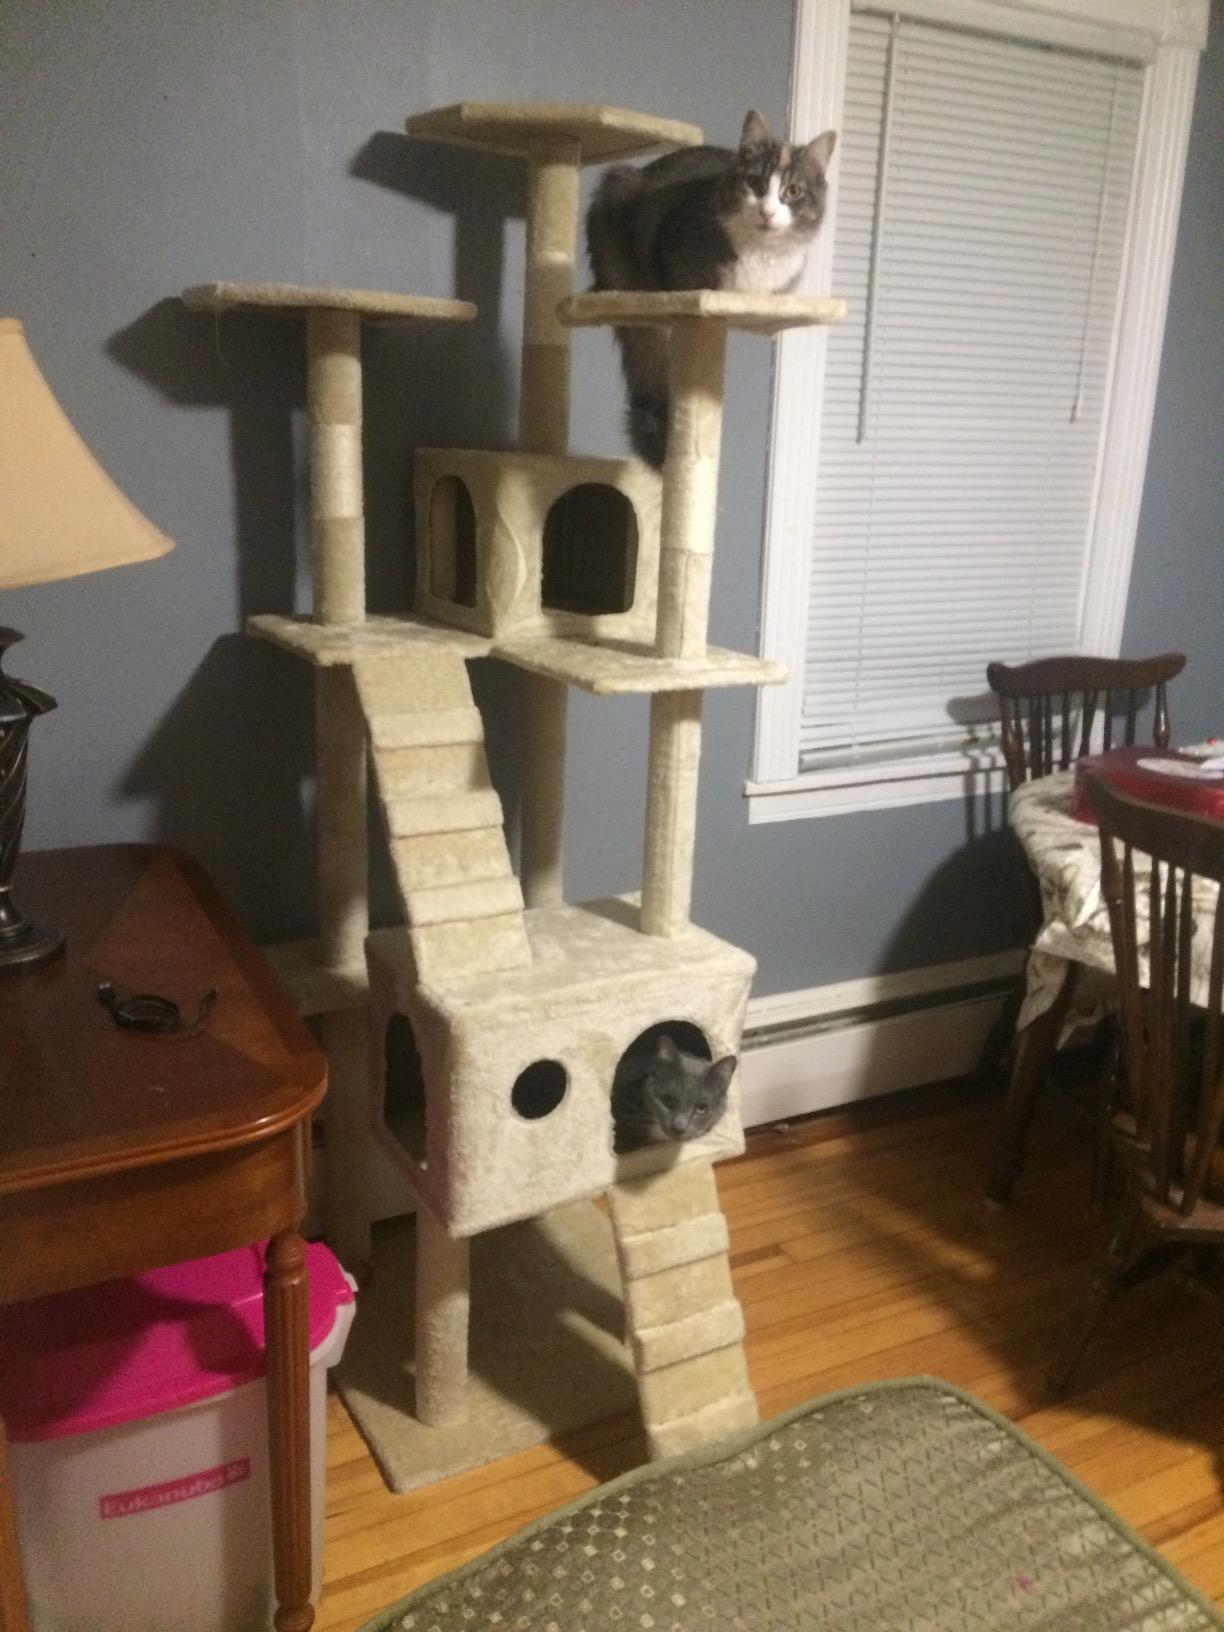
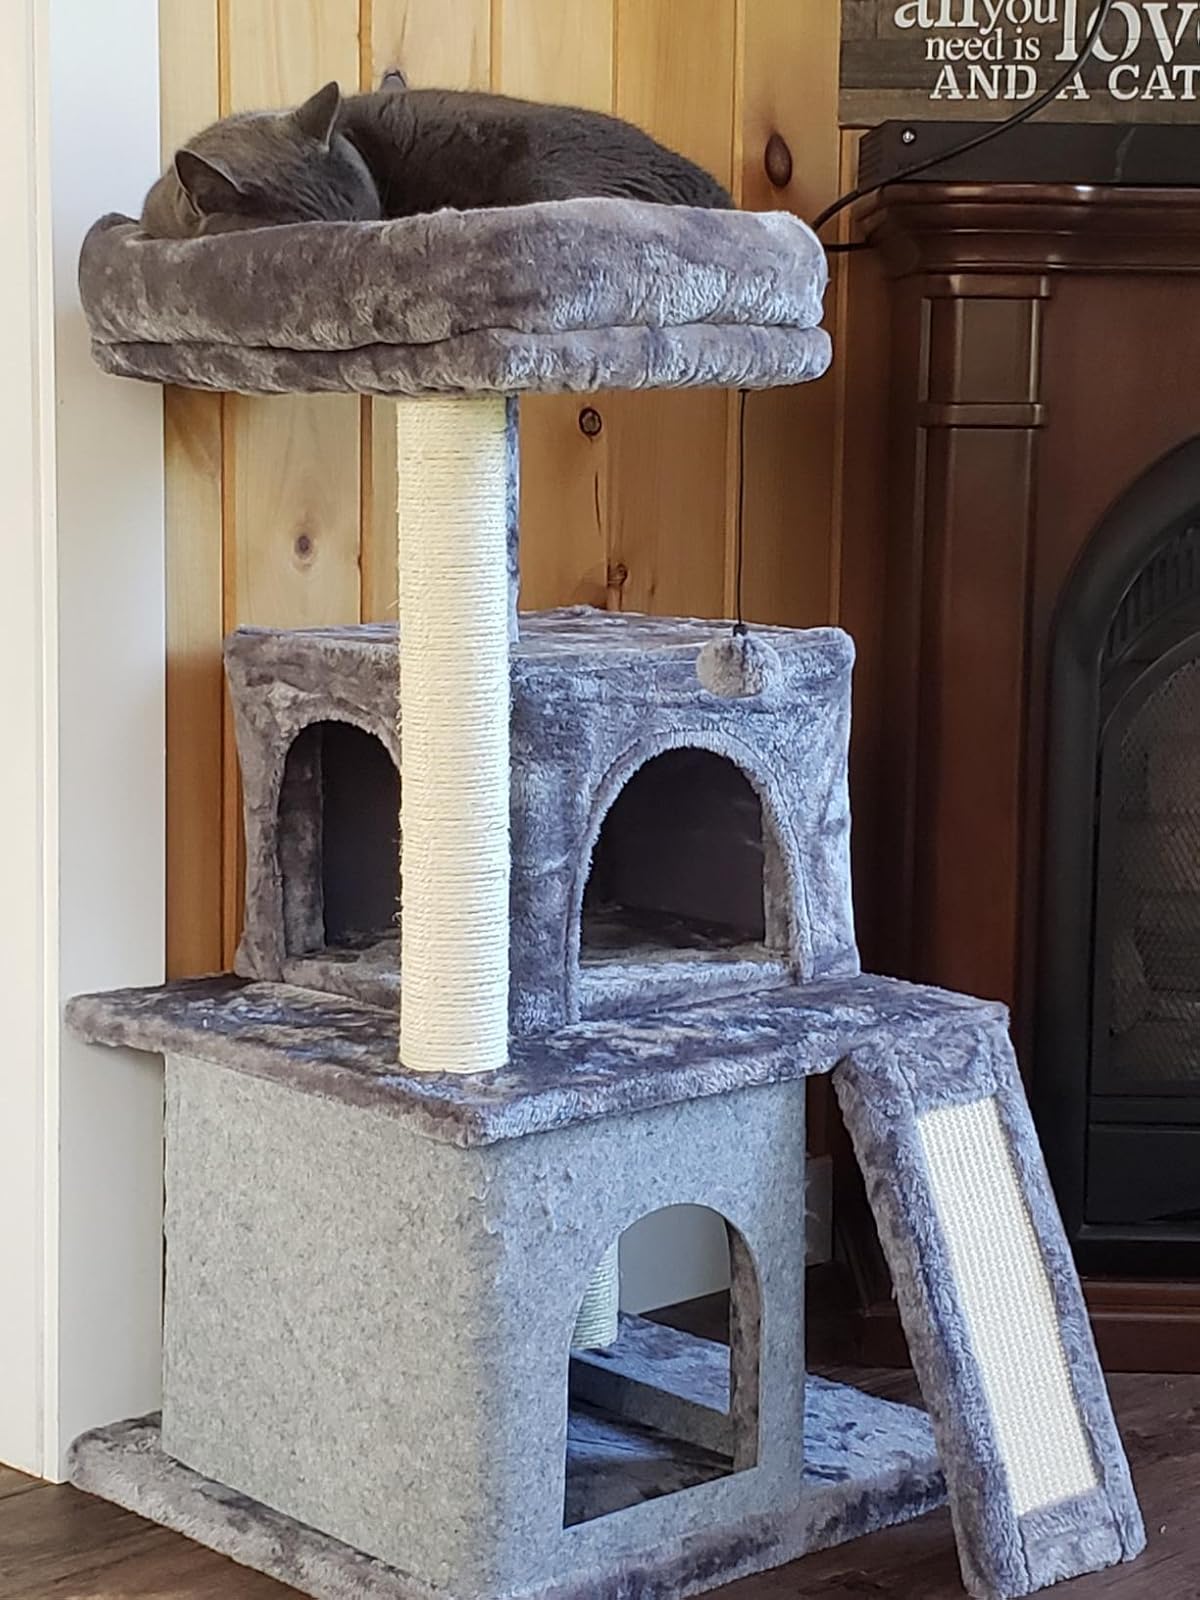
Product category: items_cat tree
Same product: no